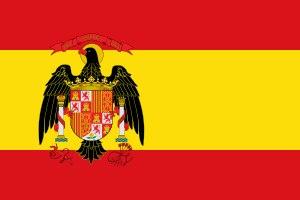
La transition démocratique espagnole est le processus ayant permis la sortie du franquisme et la mise en place d'un régime démocratique en Espagne. D’un point de vue institutionnel, on peut considérer qu'elle s'étend de la mort du général Franco, en 1975, jusqu'à la première alternance politique, en 1982, avec l'arrivée au pouvoir du Parti socialiste ouvrier espagnol de Felipe González. On peut également la concevoir d’une façon plus large, par exemple en remontant jusqu’en 1973 et 1986.